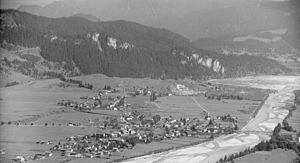
Lechaschau est une commune autrichienne du district de Reutte dans le Tyrol.